Ellen Kuzwayo

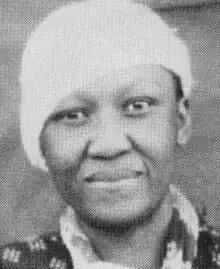

Nnoseng Ellen Kate Kuzwayo (29 June 1914 – 19 April 2006) was a South African women's rights activist and politician, who was a teacher from 1938 to 1952. She was president of the African National Congress Youth League in the 1960s. In 1994, she was elected to the first post-apartheid South African Parliament. Her autobiography, "Call Me Woman" (1985), won the CNA Literary Award.